319th Expeditionary Reconnaissance Squadron

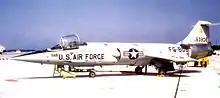
319th F-104A at Patrick AFB

In 1954, the United States Navy transferred Bunker Hill Air Force Base, Indiana to the Air Force. The squadron was established there on 1 November 1955 and equipped with F-94C interceptors. The F-94C was a much improved model of the F-94, incorporating a more powerful J48 engine, all-rocket armament, aerodynamic modifications and a vastly improved fire control system. In the fall of 1957, the squadron converted to Northrop F-89J Scorpions. The F-89J was a modified F-89D, equipped as the Air Force's first nuclear armed interceptot with two MB-1 Genie rockets and an upgraded fire control system. In February 1960 the 319th converted to supersonic Convair F-106 Delta Darts. On 22 October 1962, before President John F. Kennedy told Americans that missiles were in place in Cuba, the squadron dispersed one third of its force, equipped with nuclear tipped missiles to Hulman Field at the start of the Cuban Missile Crisis.